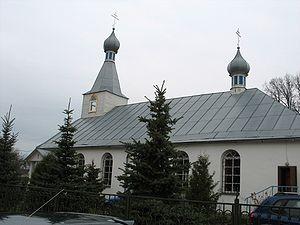
Smilavitchy ou Smilovitchi est une commune urbaine de la voblast de Minsk, en Biélorussie. Sa population s'élevait à 5 386 habitants en 2017.